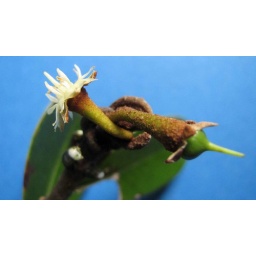
Solitary flowers (1 flower in the axil of each leaf).